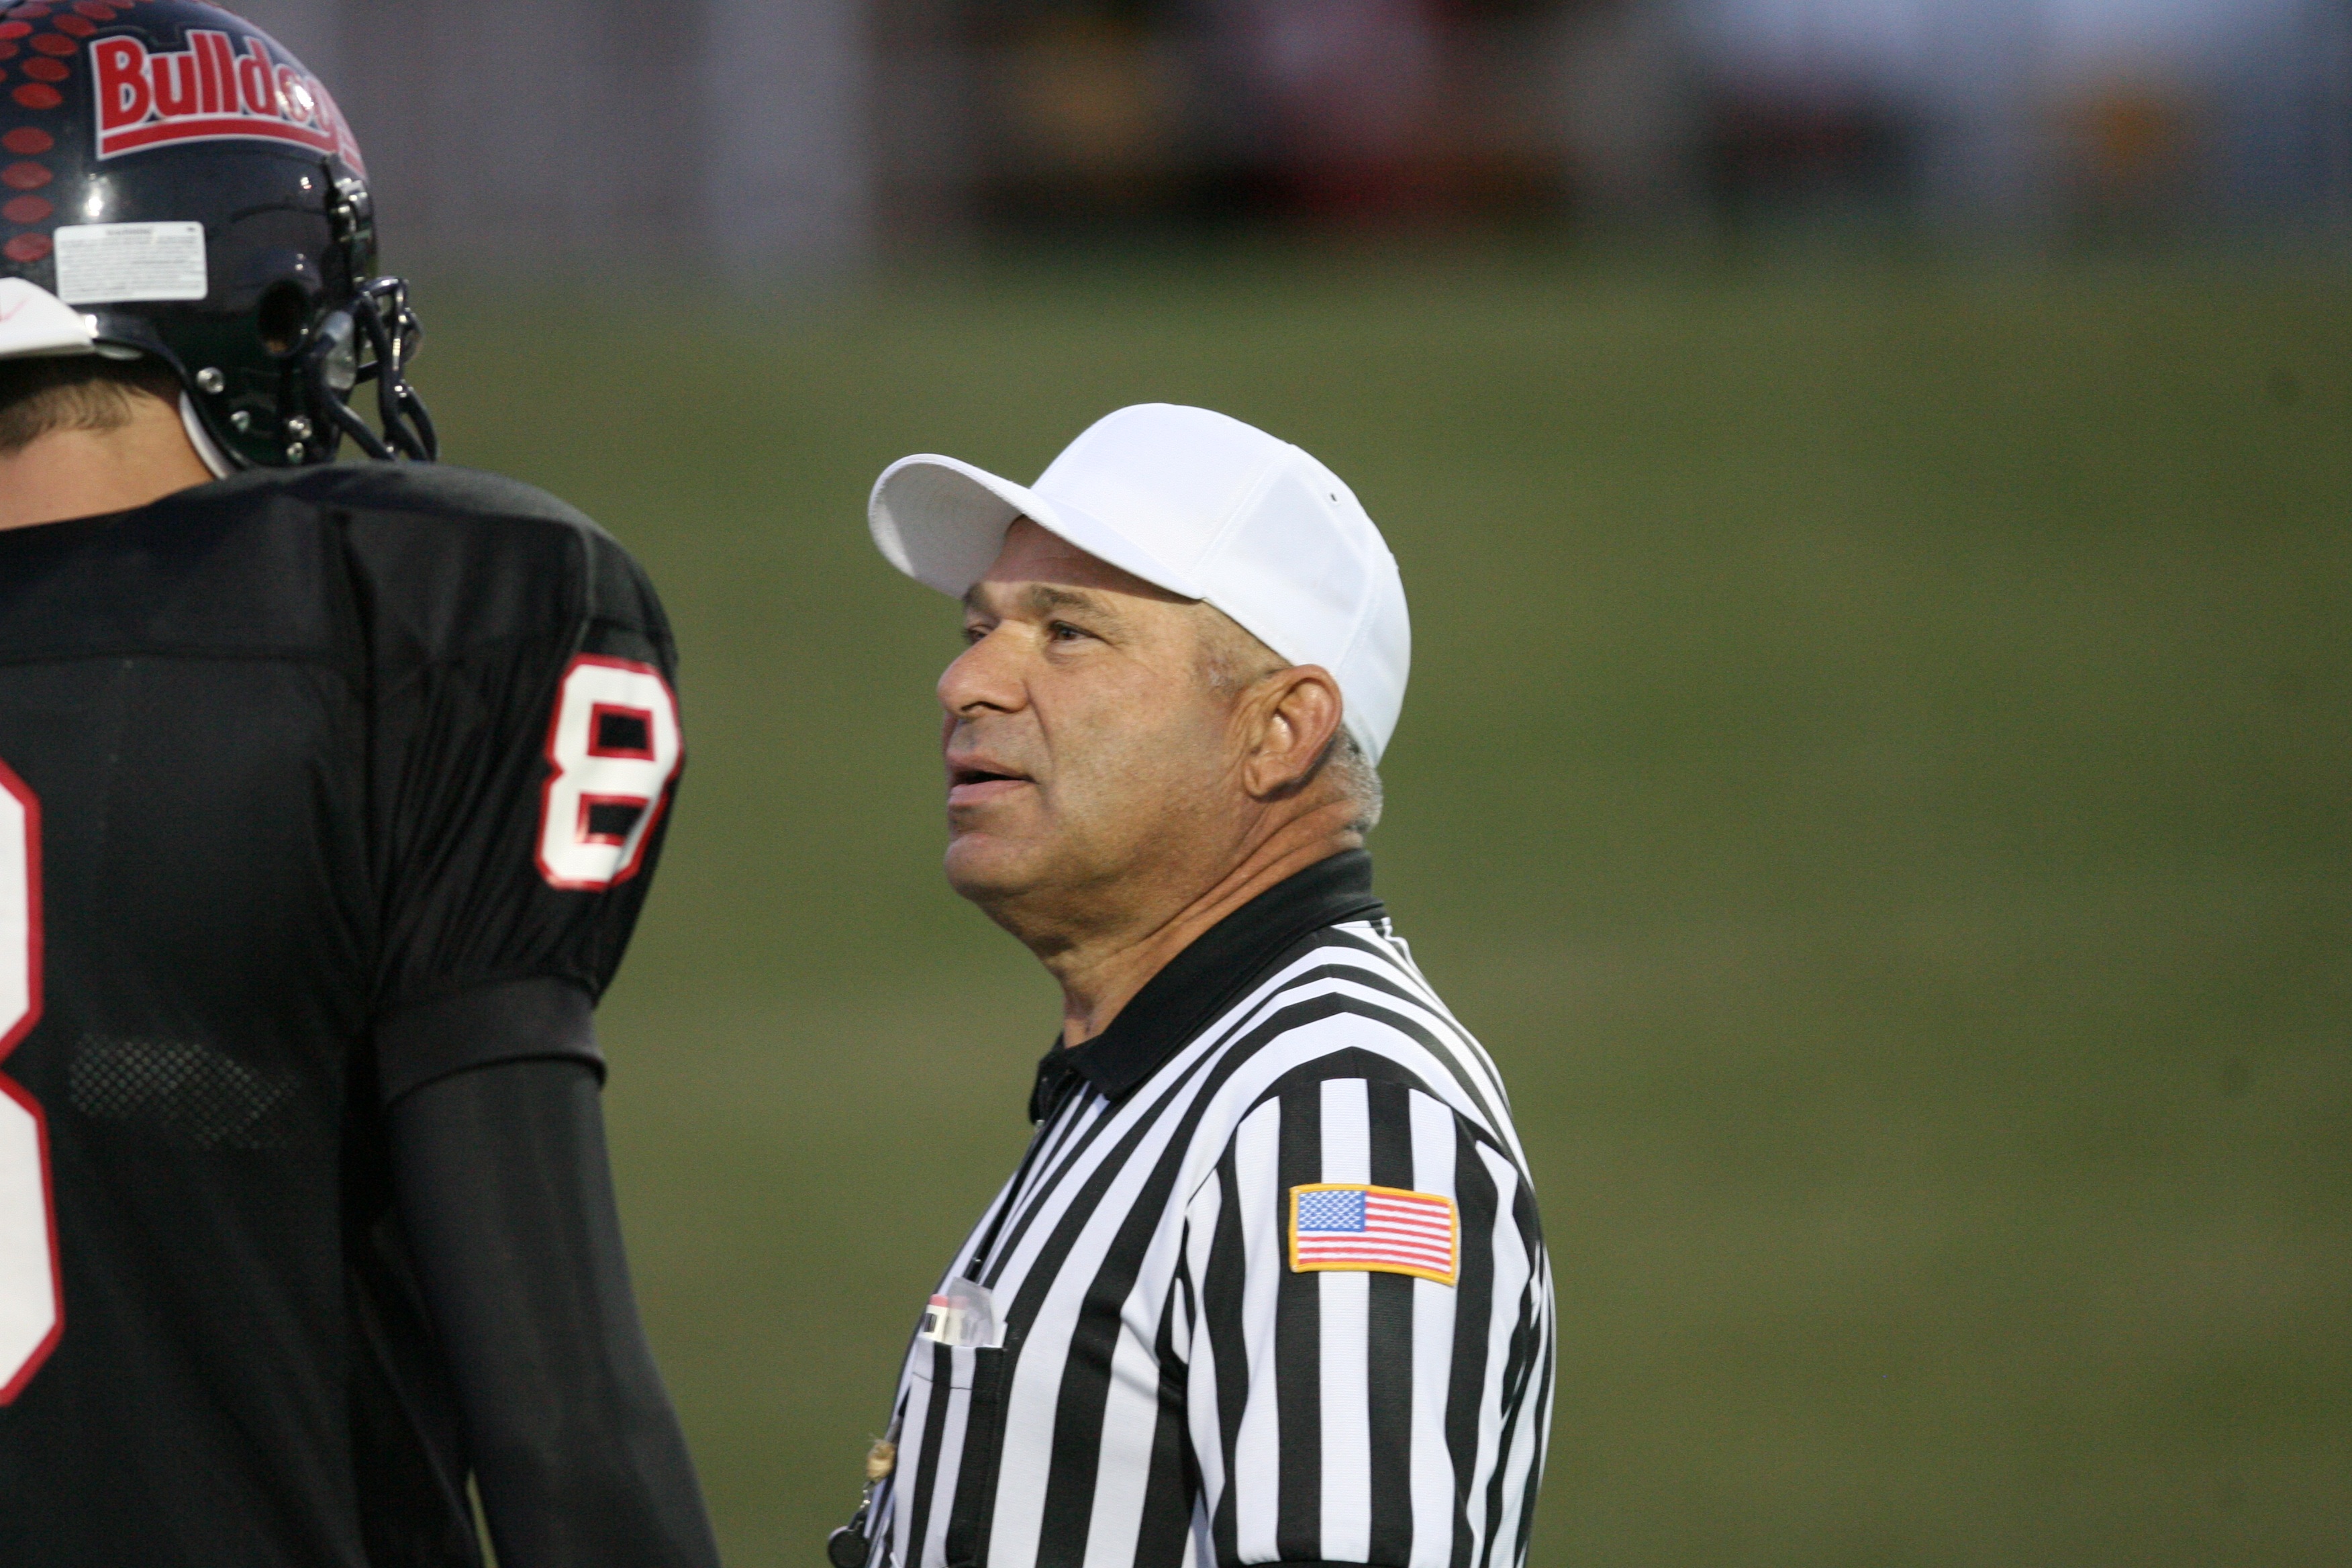
man, sport, game, male, standing, american flag, football, player, zebra, striped, conversation, cricket, looking up, height, american football, sports, pitcher, helmet, talking, stripes, tall, giant, uniform, athlete, referee, friendly, official, baseball player, admiration, football player, football american, ball game, team sport, sports official, american football field, infielder, football referee, football official, baseball umpire, college baseball, baseball positions, white hat, twenty20, tall player, approachable